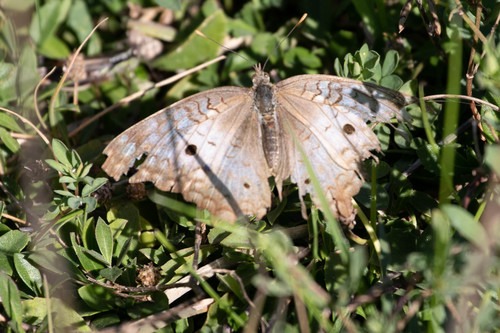
Scientific name: Anartia jatrophae
Common name: White peacock
Family: Nymphalidae
Order: Lepidoptera
Pollinator type: Primary pollinator
Habitat: Gardens, parks, and open areas
Geographic range: Southern United States to Argentina
Conservation status: Least Concern